John James Pearson

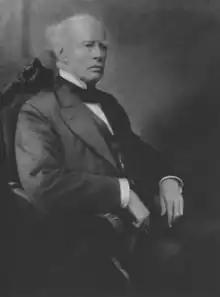

John James Pearson (October 25, 1800 – May 30, 1888) was an American politician and judge from Pennsylvania who served as an Anti-Jacksonian member of the U.S. House of Representatives.